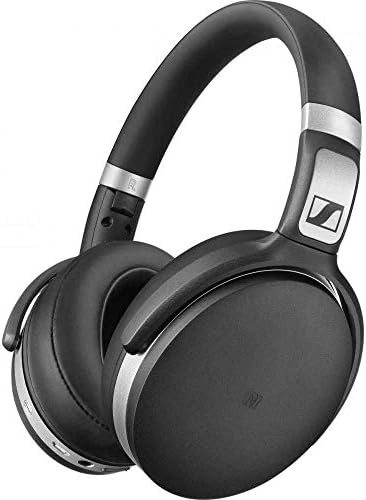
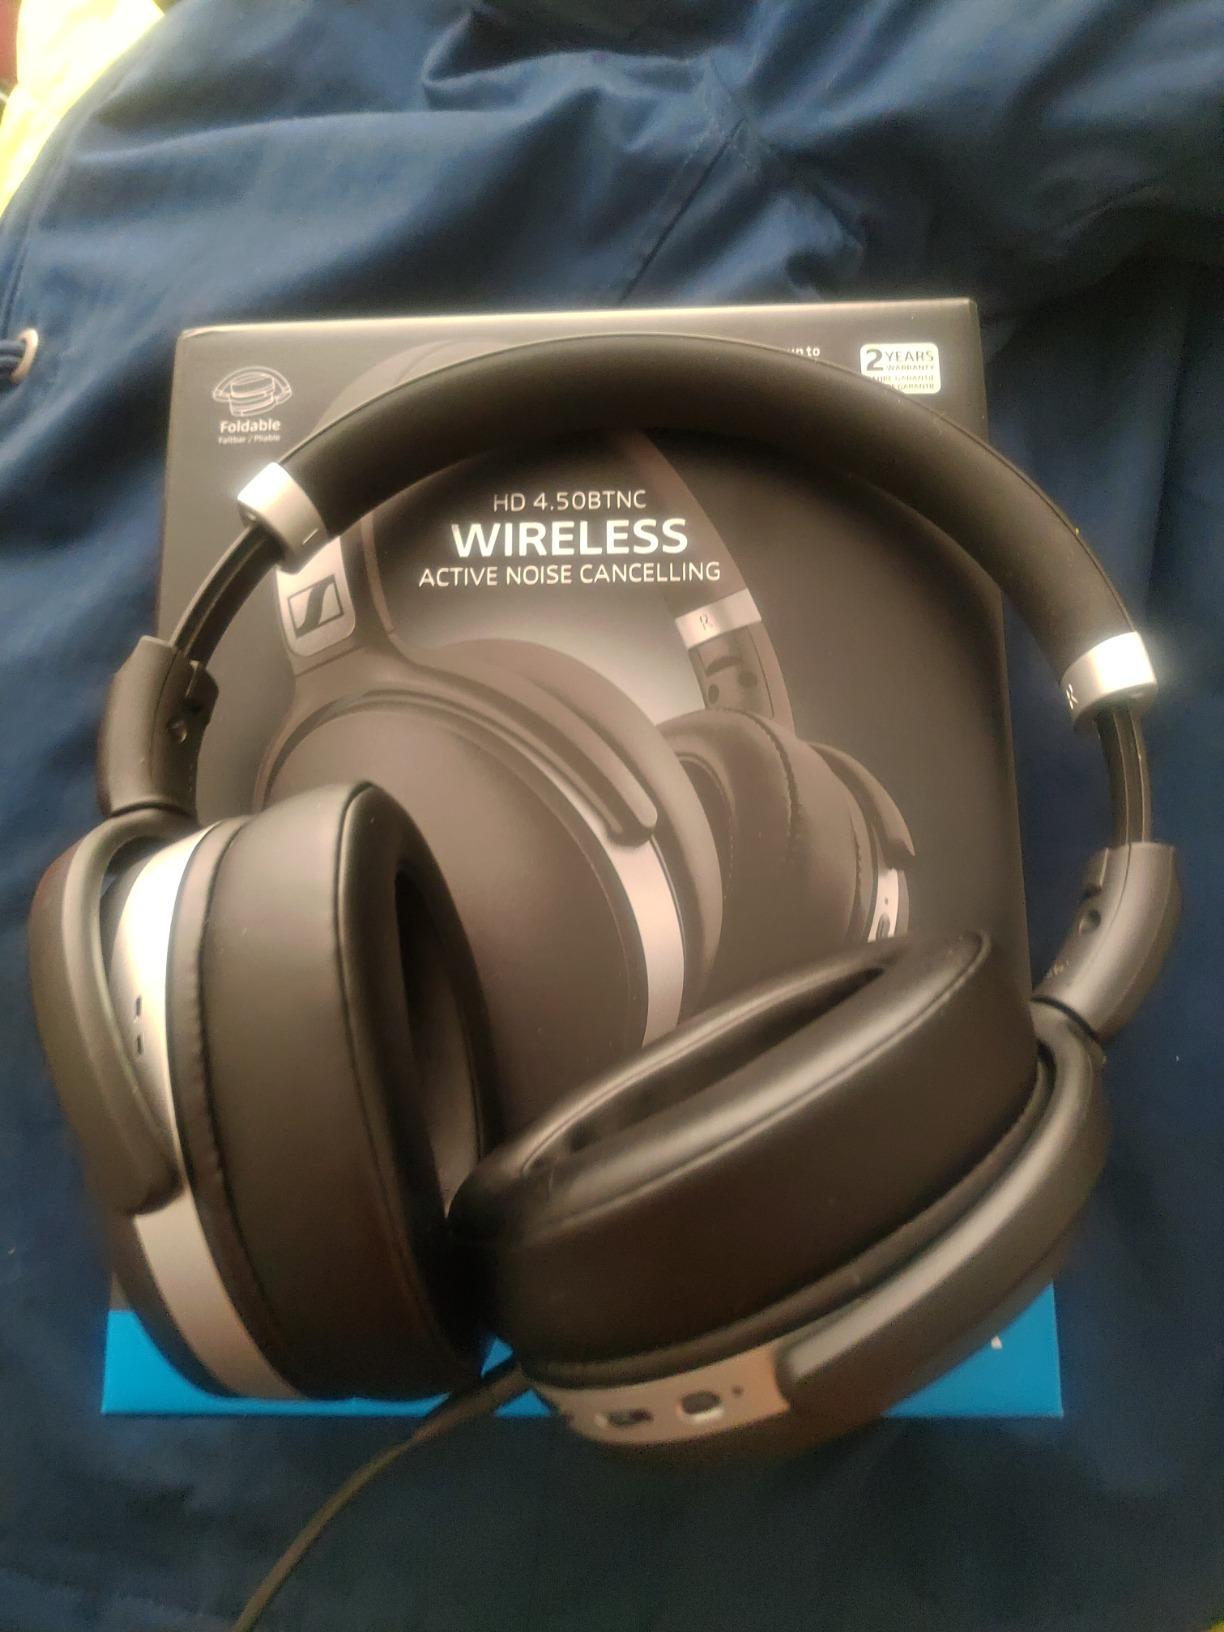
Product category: headphones
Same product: yes